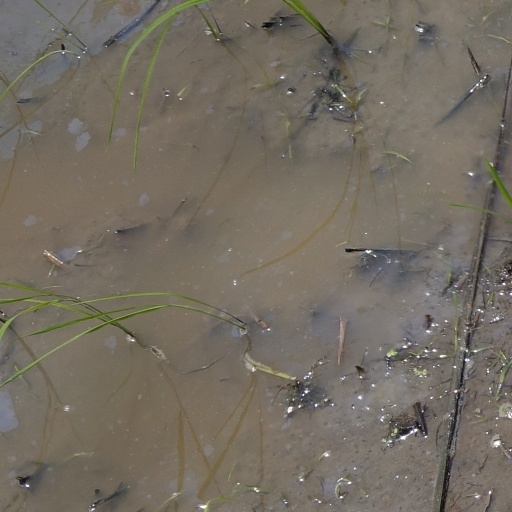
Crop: rice